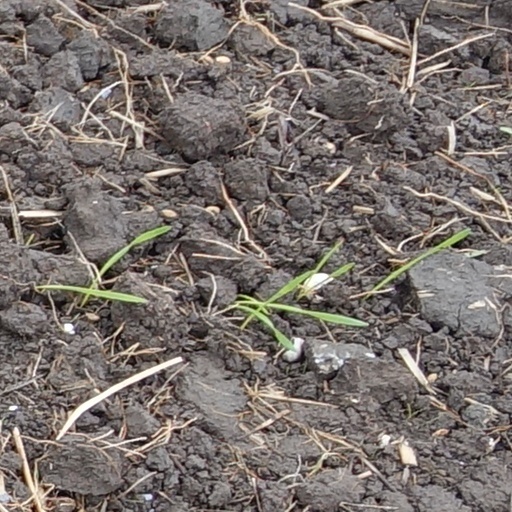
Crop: wheat